Ford Fairlane (Australia)

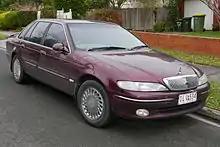
Ford LTD (DL)

August 1991 had the news that many Fairlane/LTD purists had awaited: the reintroduction of the V8 in the NC Fairlane and DC-series LTD. Ford had never recovered from deleting the V8s in the 1980s and bowed to public pressure with its reintroduction. The 5.0 L engine was not identical to the one used in the United States Mustang and other passenger cars. For reason of better durability and perhaps cost, it was the Canadian-made Windsor engine used in the North American light truck and 4WD models. To meet the needs of the space required for a right-drive steering column, its inlet manifold was reversed. Again to meet the conversion to right-hand drive and the rerouted inlet ducting, air box, and air conditioning lines, the Australian-installed engines also had most of their serpentine belt-driven accessories on the opposite side to the US/North American models. As Australian enthusiasts often found to their frustration, these subtle changes often meant that many Ford Racing/SVO add-on bits, like the available superchargers, were not exactly the bolt-on items they were in North America. The inline-six continued. The NC also introduced a higher-spec Fairlane, called the Fairlane Ghia, and the V8 was available in this model.